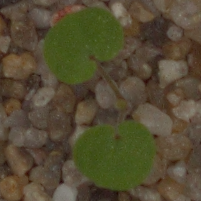
Label: smallflowered_cranesbill